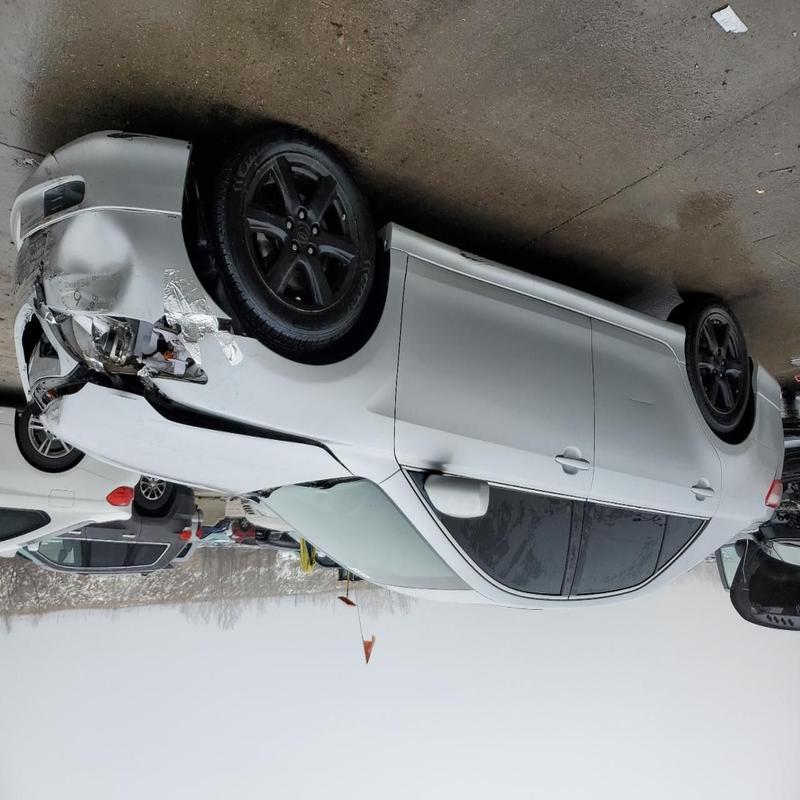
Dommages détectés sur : pare-choc avant, feu avant droit, capot, aile avant droite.
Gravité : majeur